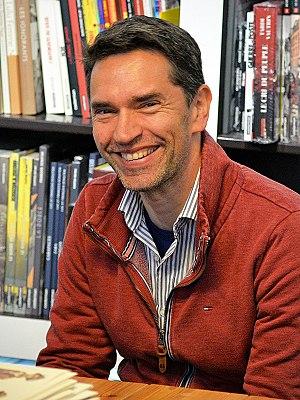
L'auteur Enrico Marini au Mans en novembre 2014.